Computer graphics

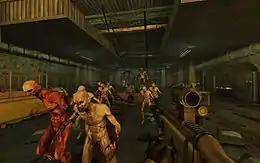
A screenshot from the videogame "Killing Floor", built in Unreal Engine 2. Personal computers and console video games took a great graphical leap forward in the 2000s, becoming able to display graphics in real time computing that had previously only been possible pre-rendered and/or on business-level hardware.

In 1968, Dave Evans and Ivan Sutherland founded the first computer graphics hardware company, Evans & Sutherland. While Sutherland originally wanted the company to be located in Cambridge, Massachusetts, Salt Lake City was instead chosen due to its proximity to the professors' research group at the University of Utah.